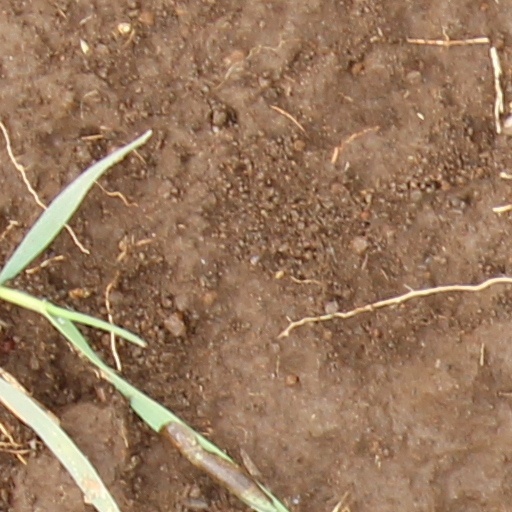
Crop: wheat